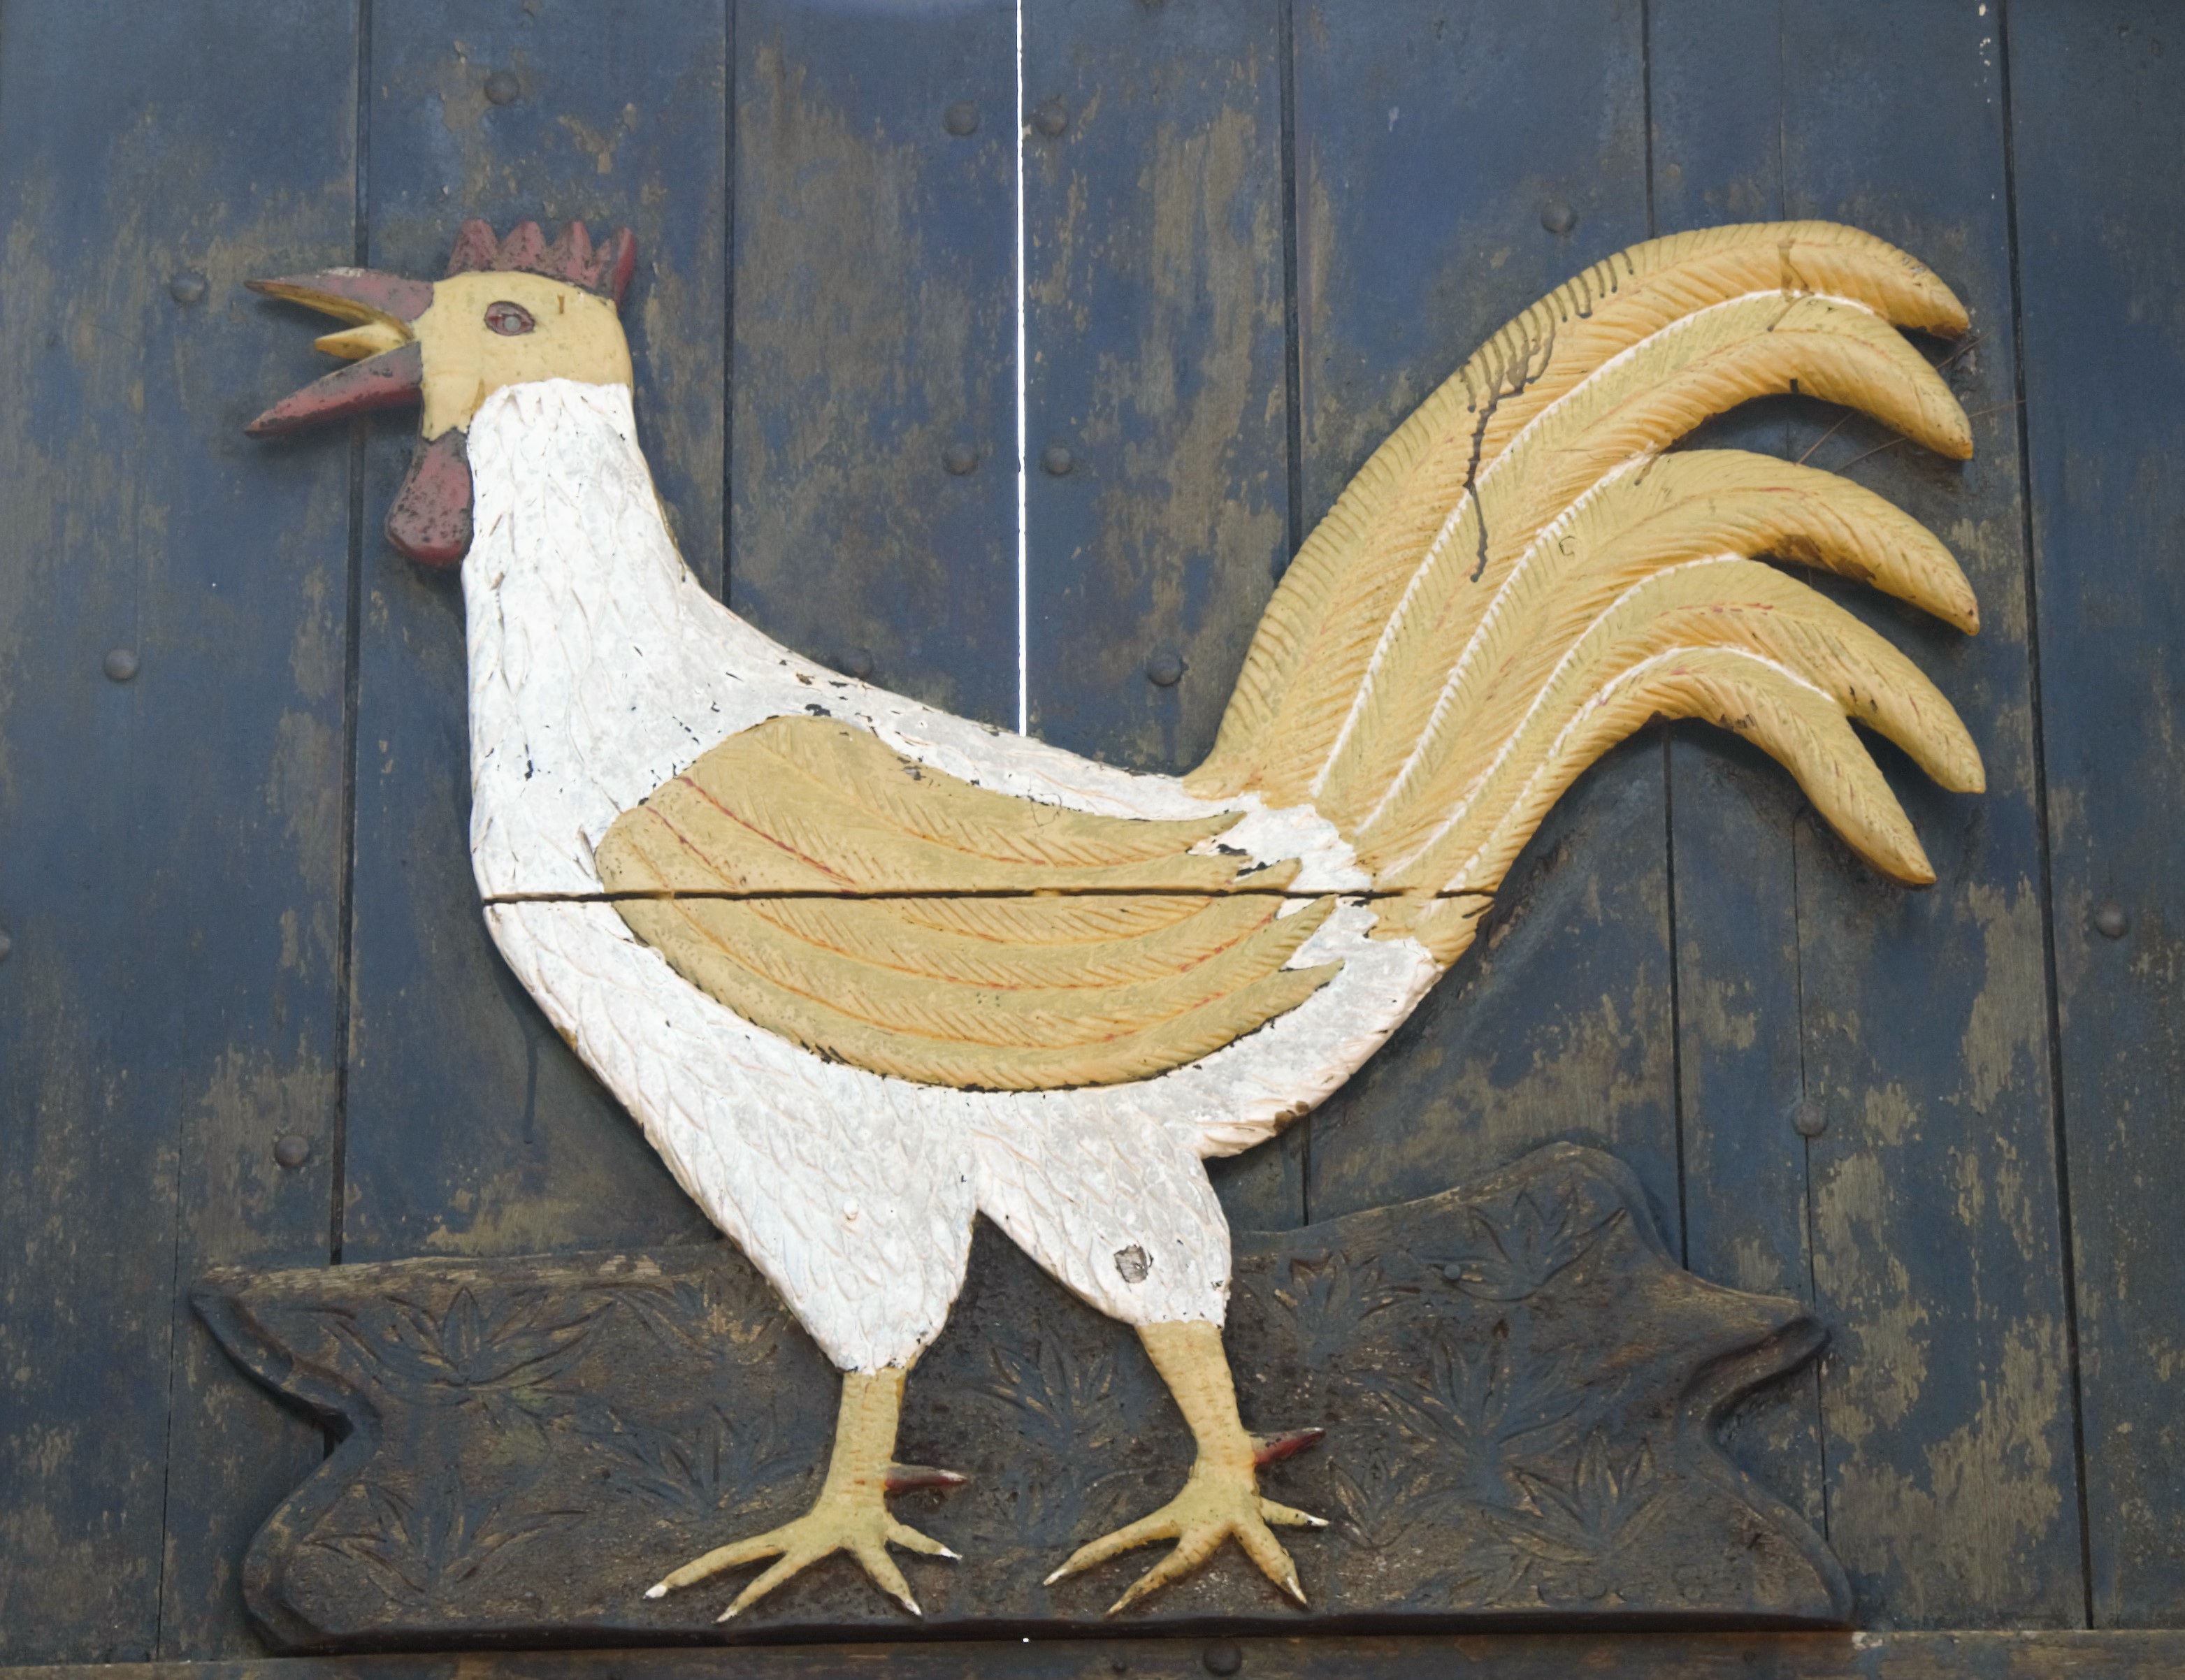
bird, wing, wood, chicken, painting, rooster, sculpture, art, garnish, galliformes, carving